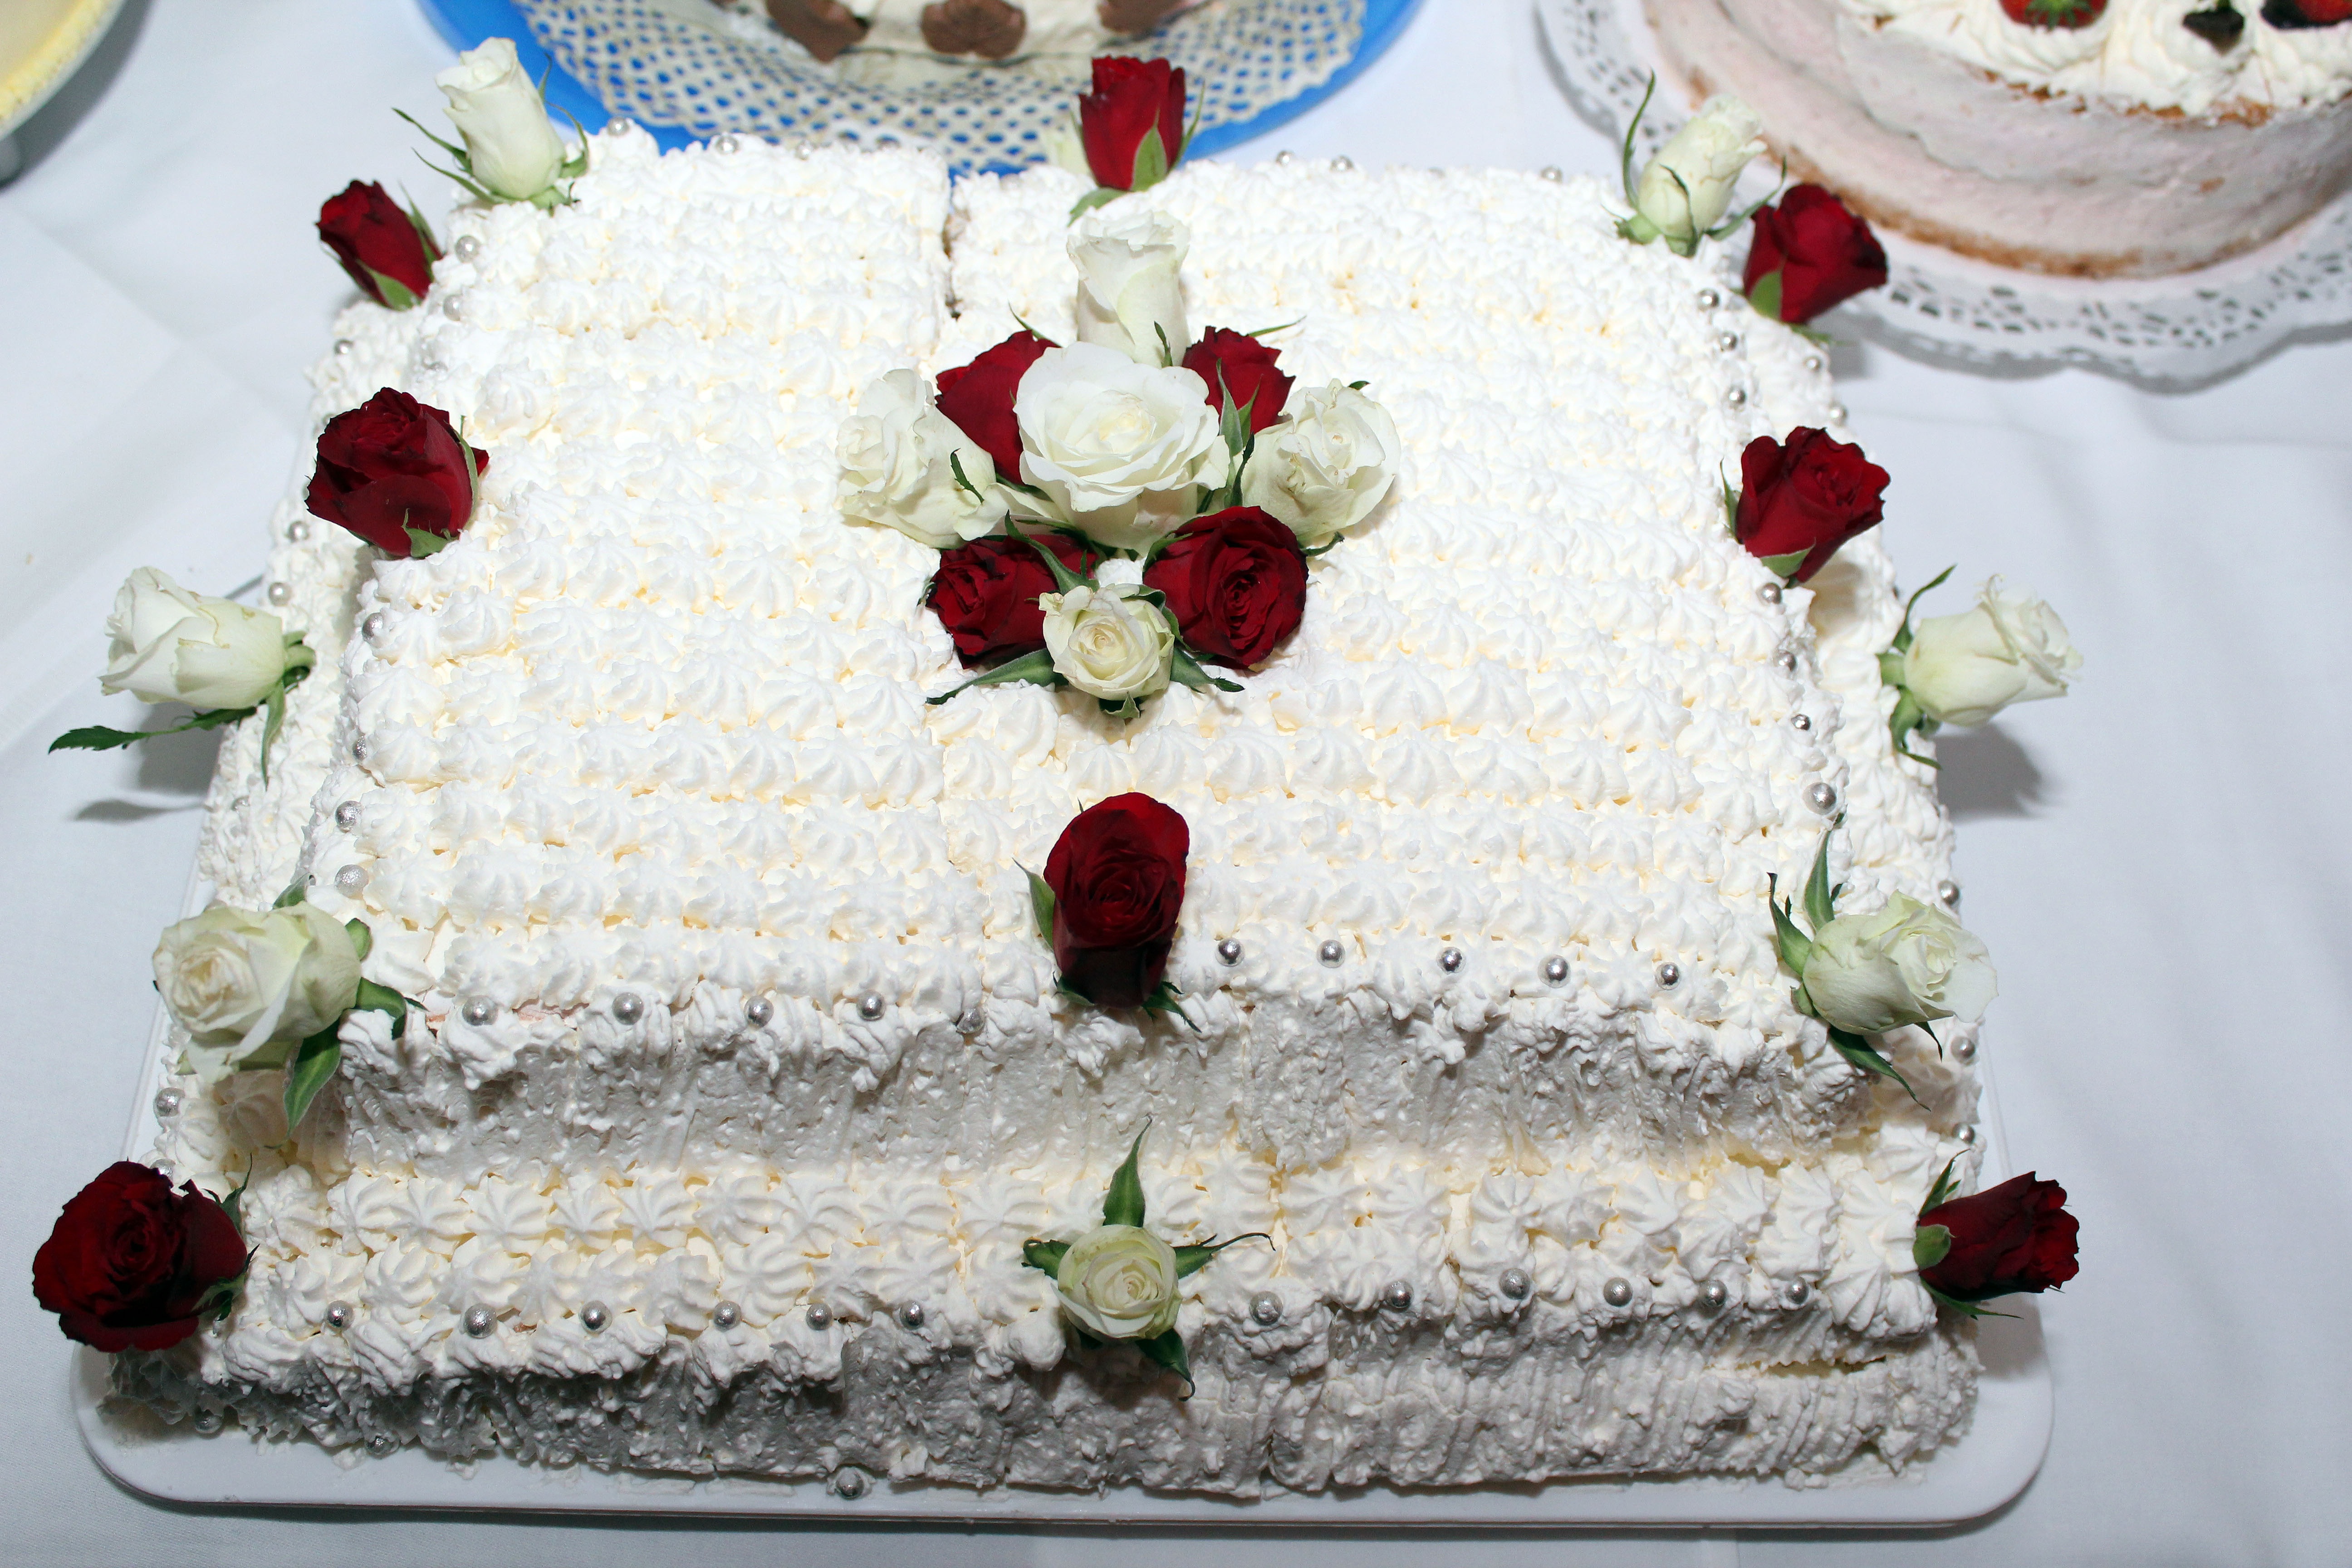
book, food, dessert, cuisine, delicious, cake, birthday cake, icing, baked goods, rose flower, wedding cake, torte, sugar paste, buttercream, cake decorating, wedding ceremony supply